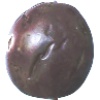
Label: passion_fruit